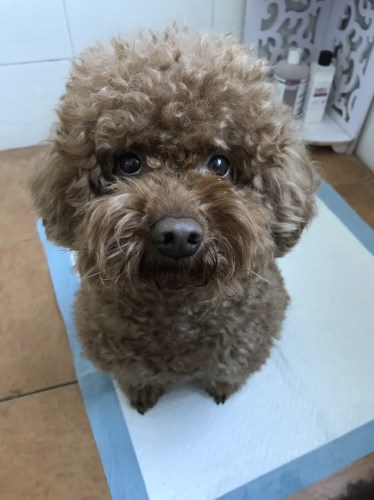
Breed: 7449-n000128-teddy